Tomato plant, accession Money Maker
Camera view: bottom (45 deg); turntable rotation: 120 degrees
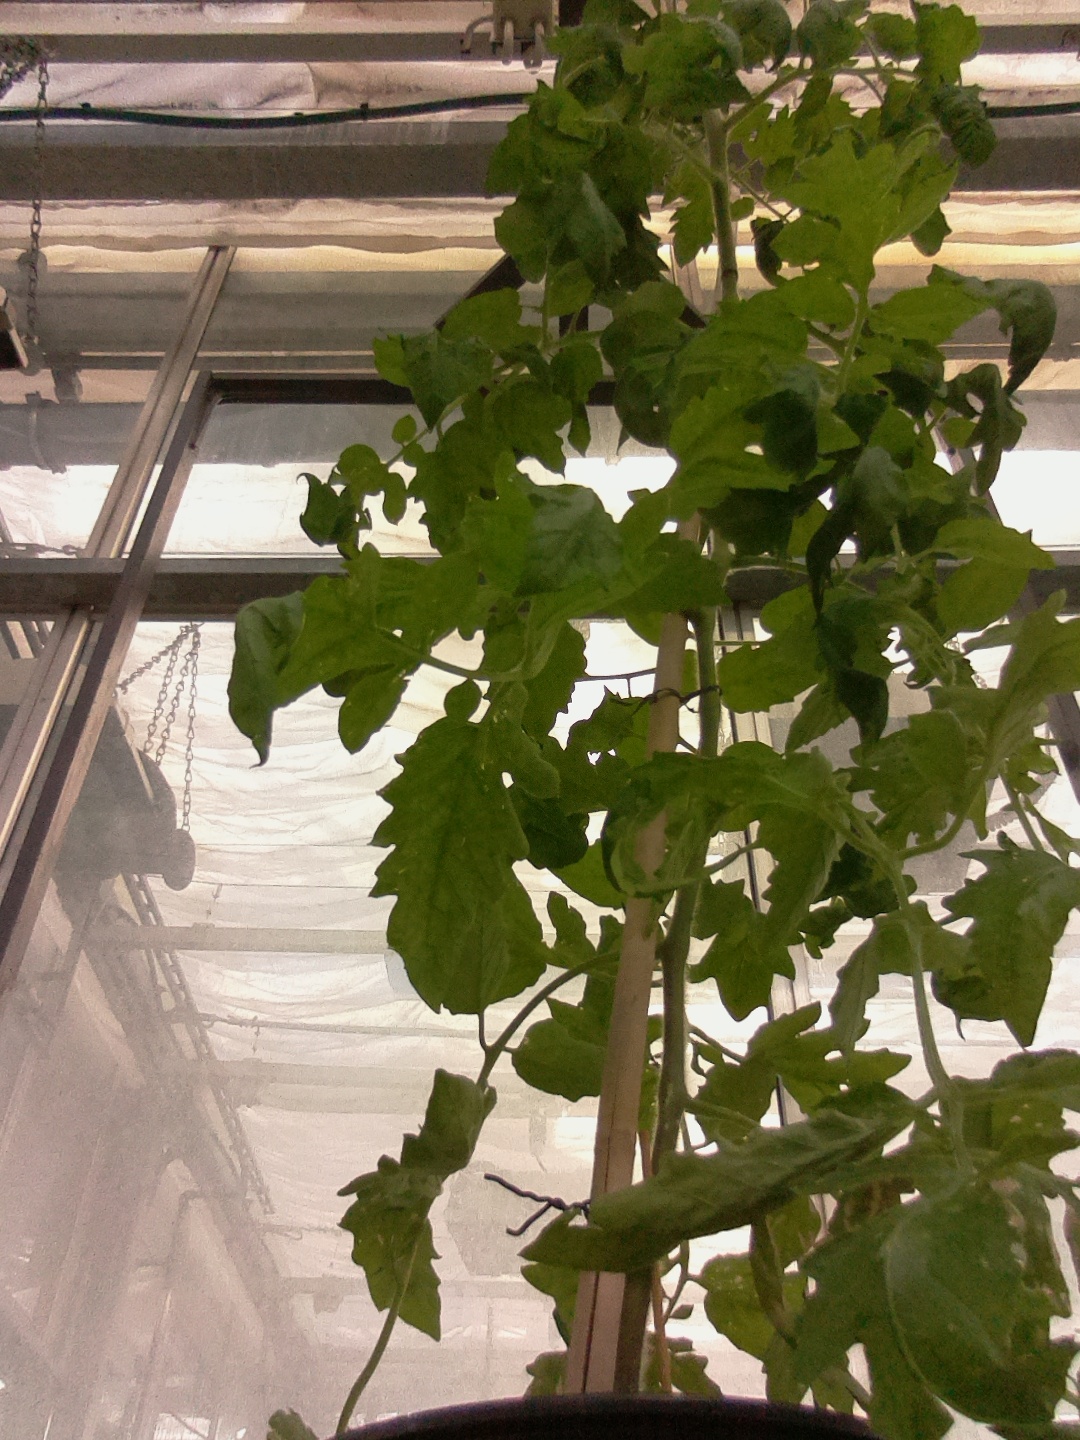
BBCH growth stage 65: Full flowering, 50%-60% of flowers open, first petals falling